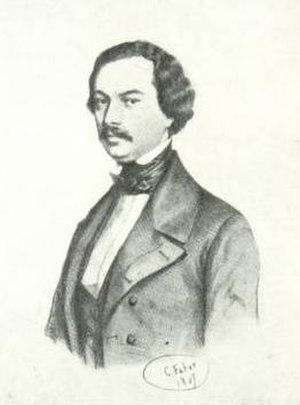
Un « nègre » littéraire, prête-plume ou écrivain fantôme est l’auteur sous-traitant anonyme d’un texte signé par une autre personne, souvent célèbre.
Auguste Maquet, né à Paris le 13 septembre 1813 et mort à Sainte-Mesme le 8 janvier 1888, est un romancier et dramaturge français, connu surtout pour sa collaboration avec Alexandre Dumas.